Jonathan Montenegro

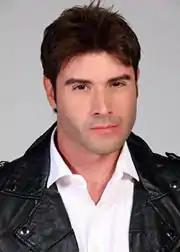
Jonathan Montenegro

Jonathan Daniel Montenegro Uzcátegui (born May 11, 1978, in Caracas) is a well known Venezuelan actor and singer. Montenegro was a member of the popular Puerto Rican boy band Menudo.